2022 Nobel Prize in Literature

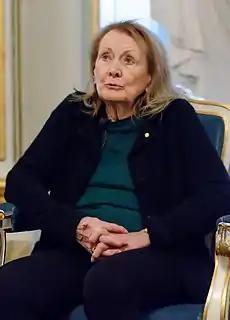
Press conference with Annie Ernaux in the Stockholm Stock Exchange Building at the Swedish Academy in Stockholm on December 7, 2022.

Professor Ruth Cruickshank, who specialises in contemporary French fiction at Royal Holloway, University of London, said: "When a woman wins the Nobel Prize for Literature it is always great news. Thirteen dead and two living white French men (Le Clézio and Modiano) have been Nobel laureates since 1901... Ernaux explores memories of life experiences – both extraordinary and relatable – a backstreet abortion; failed affairs whether with a lover in Russia or a man 30 years younger; the death of her parents; breast cancer." American novelist Brandon Taylor joked about Ernaux's win, saying: "Cinema is back. Annie Ernaux is a Nobel laureate. Perhaps modernity is saved." David Levitz of the "DW News", described her as "an obscure choice" compared to authors Salman Rushdie and Michel Houellebecq, despite being the favorite to win in 2021.